Visp

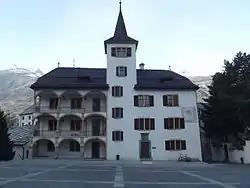
Visp Town hall

In the 2007 federal election the most popular party was the CVP which received 62.91% of the vote. The next three most popular parties were the SP (16.23%), the SVP (14.67%) and the FDP (3.81%). In the federal election, a total of 2,732 votes were cast, and the voter turnout was 60.1%.